Gaelic football, hurling and camogie positions

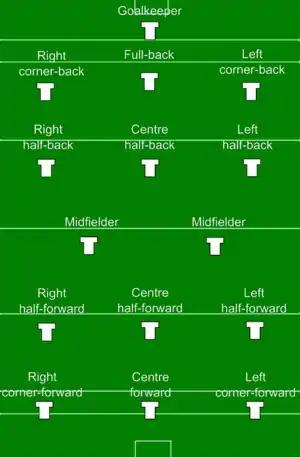
Standard hurling positions

The following are the positions in the Gaelic sports of Gaelic football, hurling and camogie.